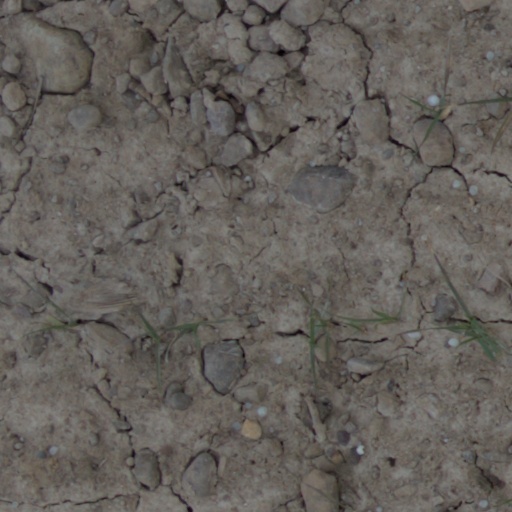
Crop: wheat